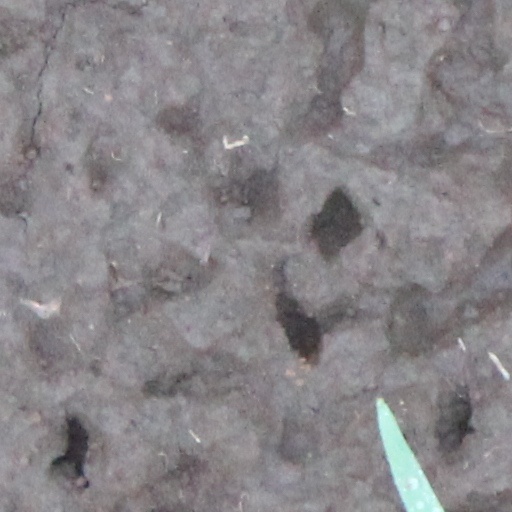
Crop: wheat